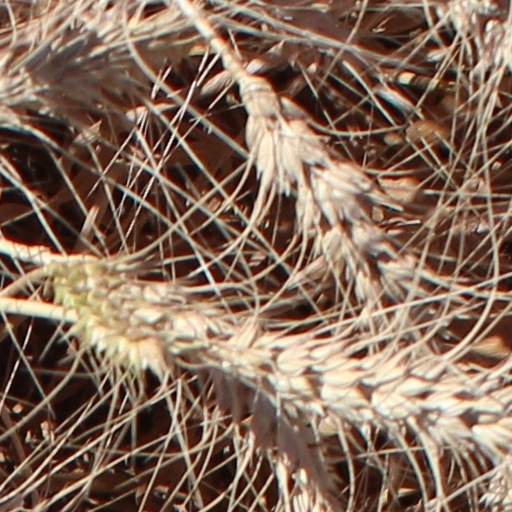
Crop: wheat